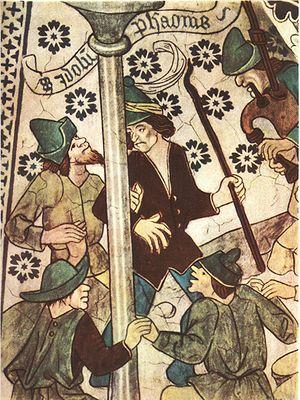
Albertus Pictor, né à Immenhausen, en Hesse, en Allemagne est un peintre suédois de fresques d'églises, connu aussi comme Albert Målare et Albrekt Pärlstickare.